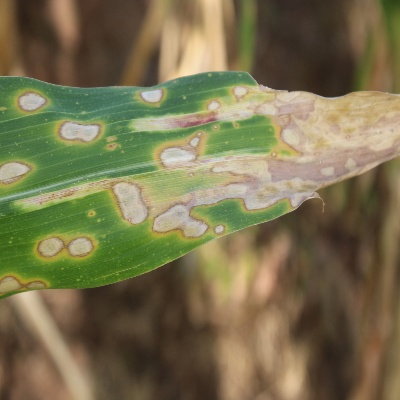
Crop: Maize
Condition: leaf blight